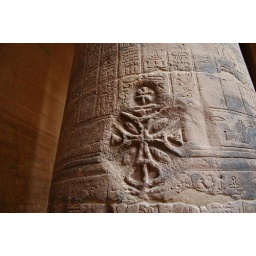
This is one of the many column inside the temple and one of the few with christian cross carved over the egyptian carving.